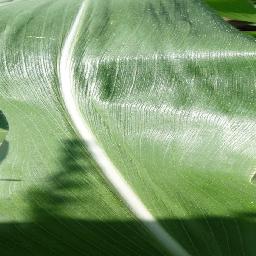
Label: Corn_(Maize)___Healthy